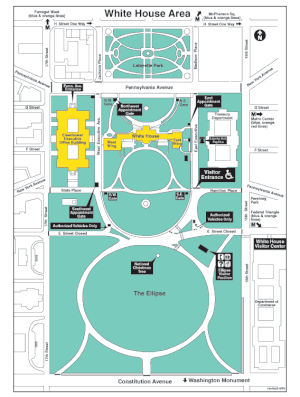
La Maison-Blanche est la résidence officielle et le bureau du président des États-Unis. Elle se situe au 1600, Pennsylvania Avenue NW à Washington D.C. Le bâtiment en grès d'Aquia Creek et peint en blanc, construit entre 1792 et 1800, s'inspire du style georgien. Il est le lieu de résidence, de travail et de réception de tous les présidents américains depuis John Adams, deuxième président des États-Unis, qui y entre en 1800.
Le bâtiment du bureau exécutif Eisenhower, anciennement appelé Old Executive Office Building, est un bâtiment de l'Administration des services généraux occupé par le Bureau exécutif du président des États-Unis. Il est situé à Washington, sur Pennsylvania Avenue, à l'angle sud-est avec la 17th Street Northwest, à proximité immédiate de la Maison-Blanche et de Lafayette Square.
Le district historique du parc Lafayette est un district historique de la capitale des États-Unis Washington D.C..
Jackson Place est une rue située juste au nord-est de la Maison-Blanche, bordant l'ouest du Parc Lafayette, entre Pennsylvania Avenue et H Street, NW. Elle est bordée à l'est par plusieurs maisons de ville, qui datent du XIXᵉ siècle et actuelles propriétés du gouvernement fédéral.